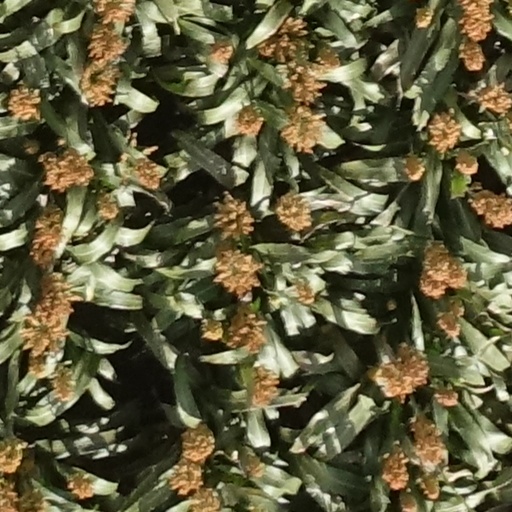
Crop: sorghum